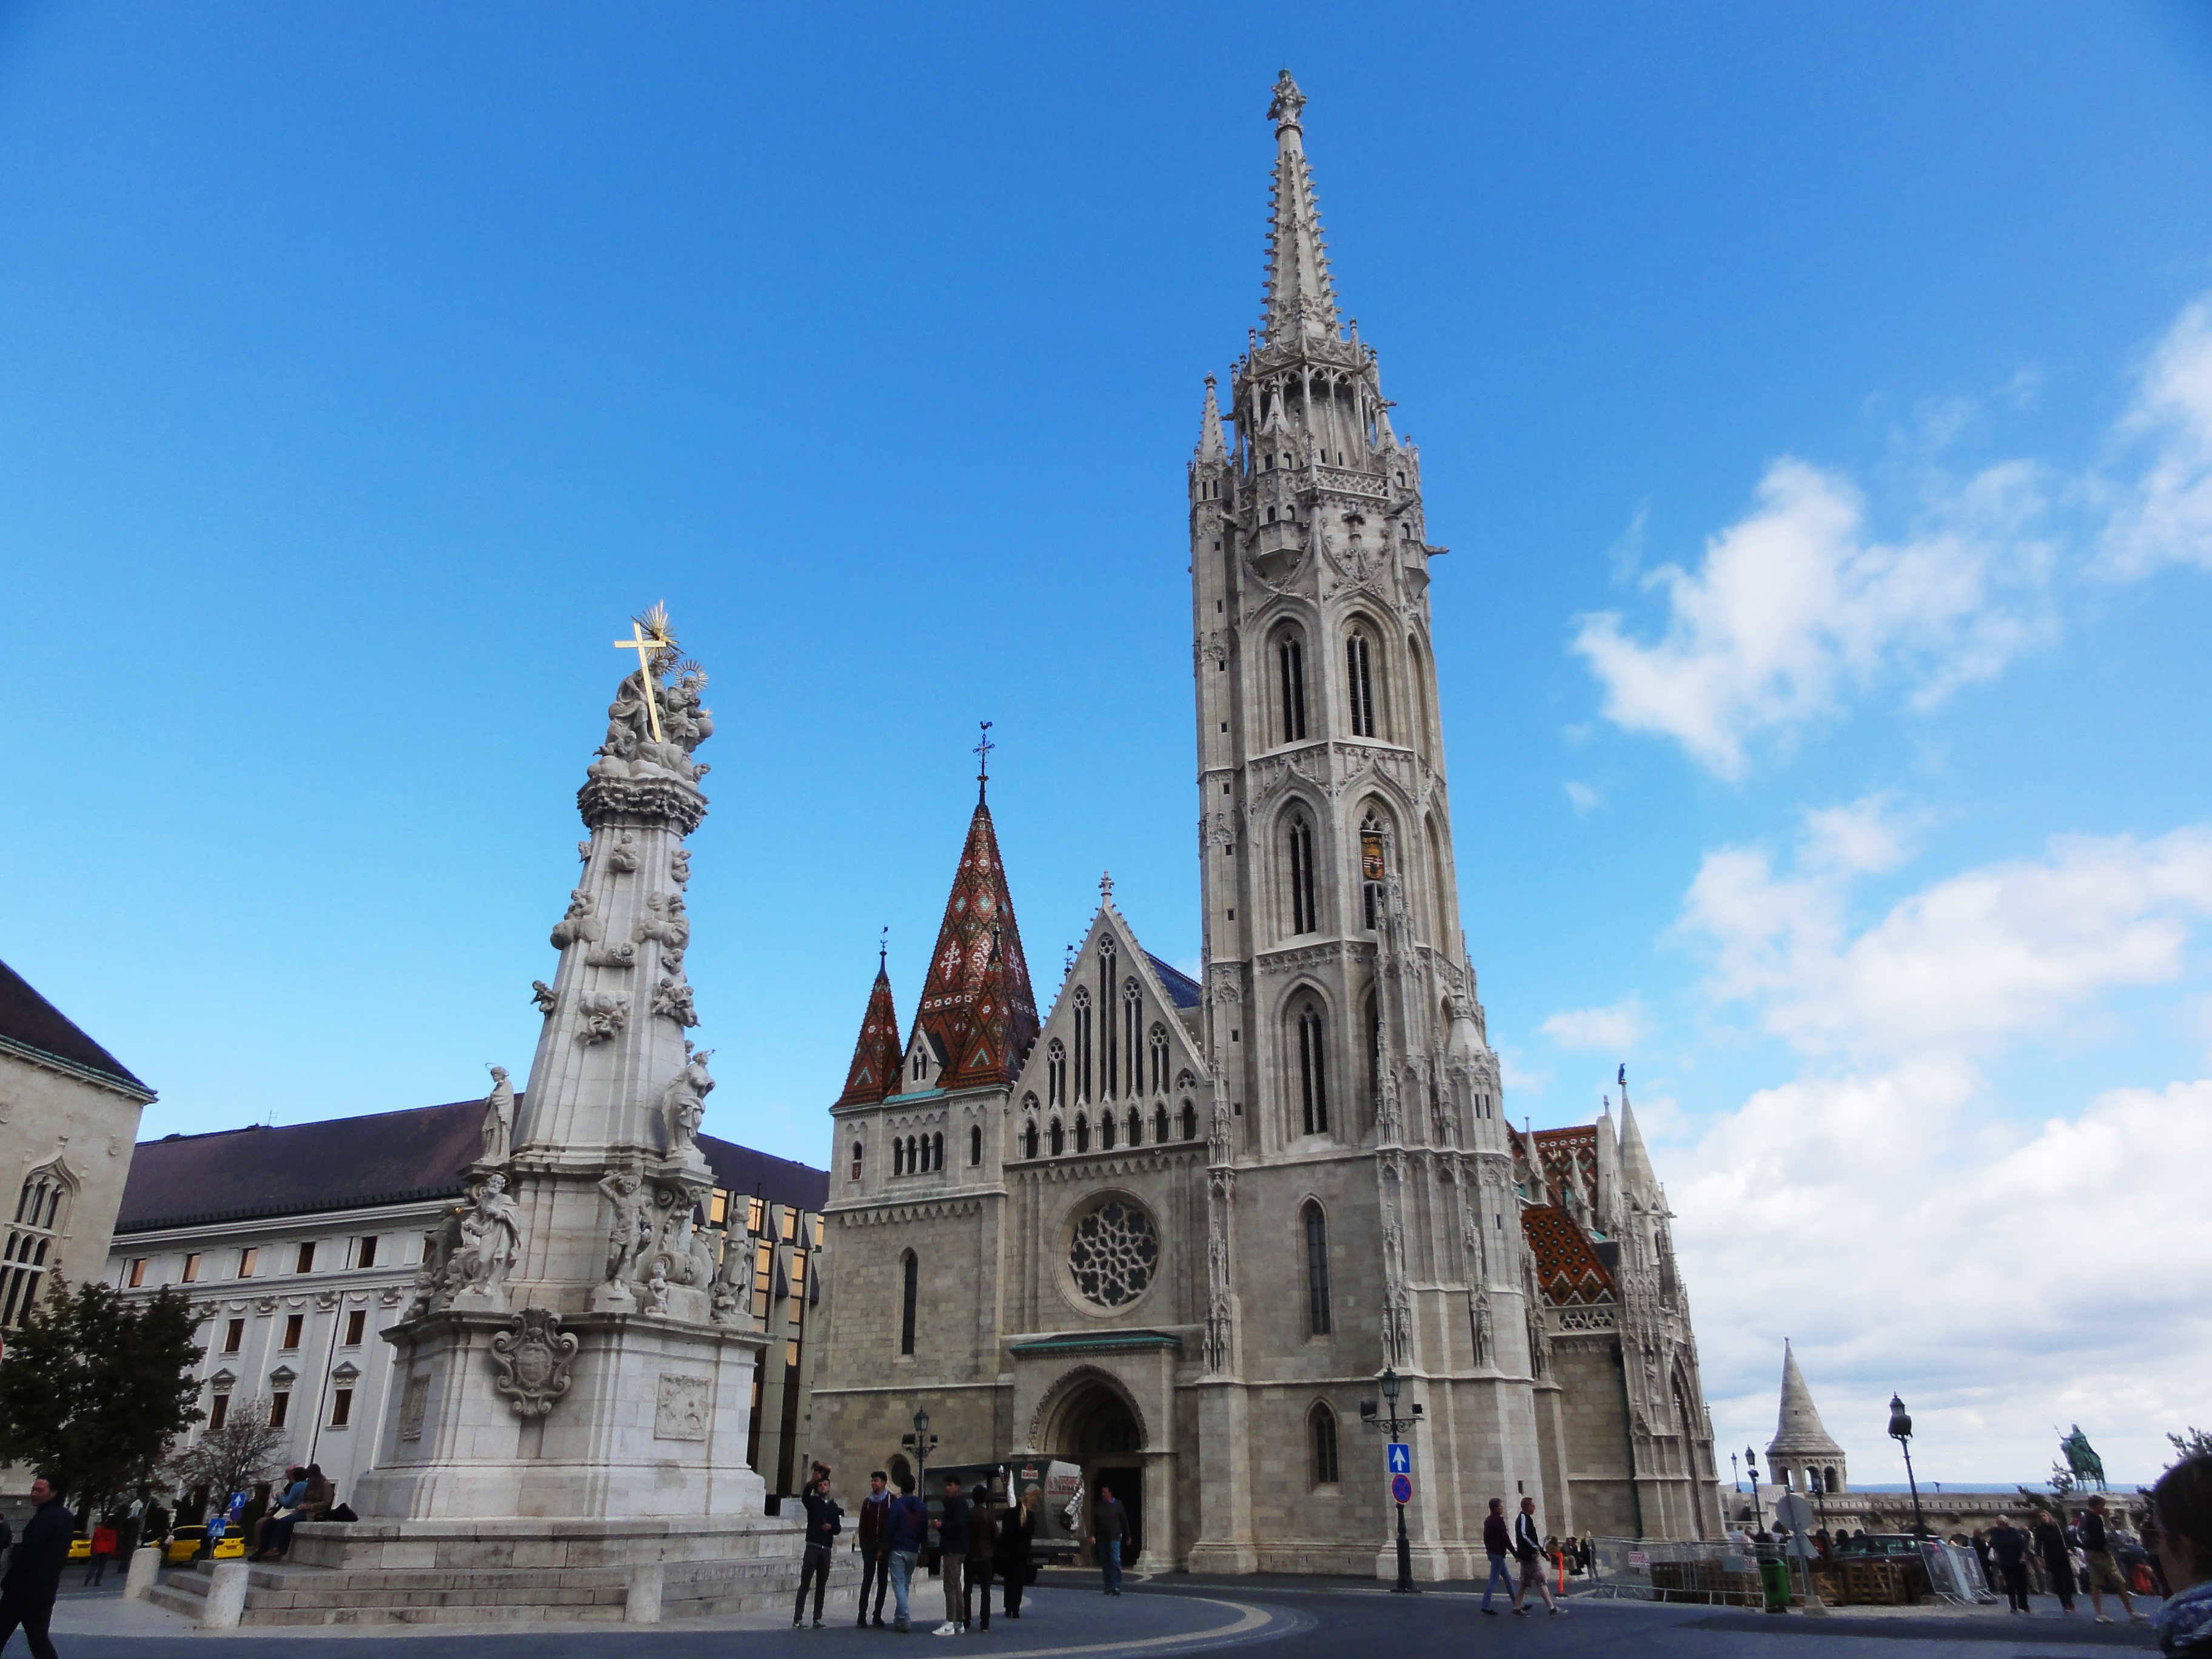
sky, building, plaza, landmark, facade, church, cathedral, place of worship, spire, steeple, basilica, bulgarian, gothic architecture, tours, historic site